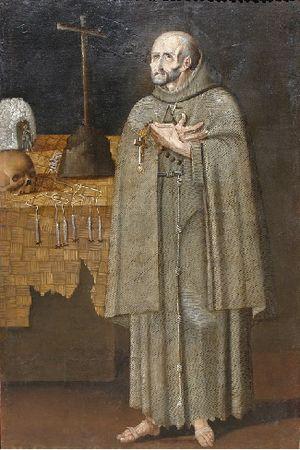
Pierre d'Alcantara est un réformateur des frères mineurs déchaussés et participe à celle des carmélites. À l'origine de la spiritualité dite déchaussée, il est reconnu saint par l'Église catholique.
Juan de los Ángeles est un franciscain déchaussé du Siècle d'or espagnol, dont les ouvrages sont devenus des classiques de la littérature religieuse. À la suite de Bernardino de Laredo, il a fait passer dans la spiritualité espagnole des XVIᵉ et XVIIᵉ siècles, certains concepts issus de la tradition franciscaine et de la Mystique rhénane.